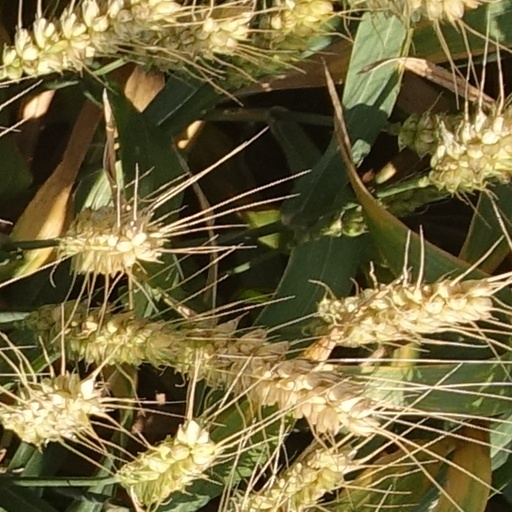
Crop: wheat